Gareth Owen (sound designer)

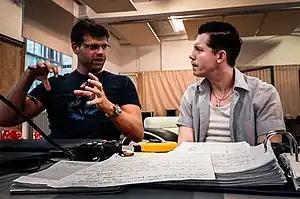
Sound designer Gareth Owen and comedian Lee Evans during Barking in Essex rehearsals in London in 2013.

Owen has worked as sound designer on the following West End musical productions in London: